Jennifer Hale

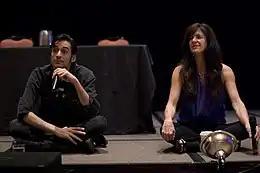
Hale with fellow Commander Shepard voice actor Mark Meer in 2011

Hale's first big break in acting was in 1988 for the made-for-television movie "A Father's Homecoming", which was an NBC movie of the week. She was also selected among a group of about six thousand girls in a nationwide search to be in several episodes of the "Santa Barbara" soap opera television series. After doing more regional work, she eventually moved to Los Angeles, where she took on sporadic guest roles typical for young actresses on shows such as "Melrose Place", "ER", and "Charmed". Her first major voice-over role in cartoons was the main character Ivy in "Where on Earth Is Carmen Sandiego?" which was based on the computer game series. As it was her first cartoon, she sought extra classes and training. The show spanned multiple seasons until its final broadcast in 1999. Hale enjoyed the project and noted that it was one of the first network TV cartoons that met the educational requirements. Hale's next animation project was "Skeleton Warriors" where "there were ten cast members, [two] of whom were girls, and we blew stuff up and cartoon maimed each other every week."